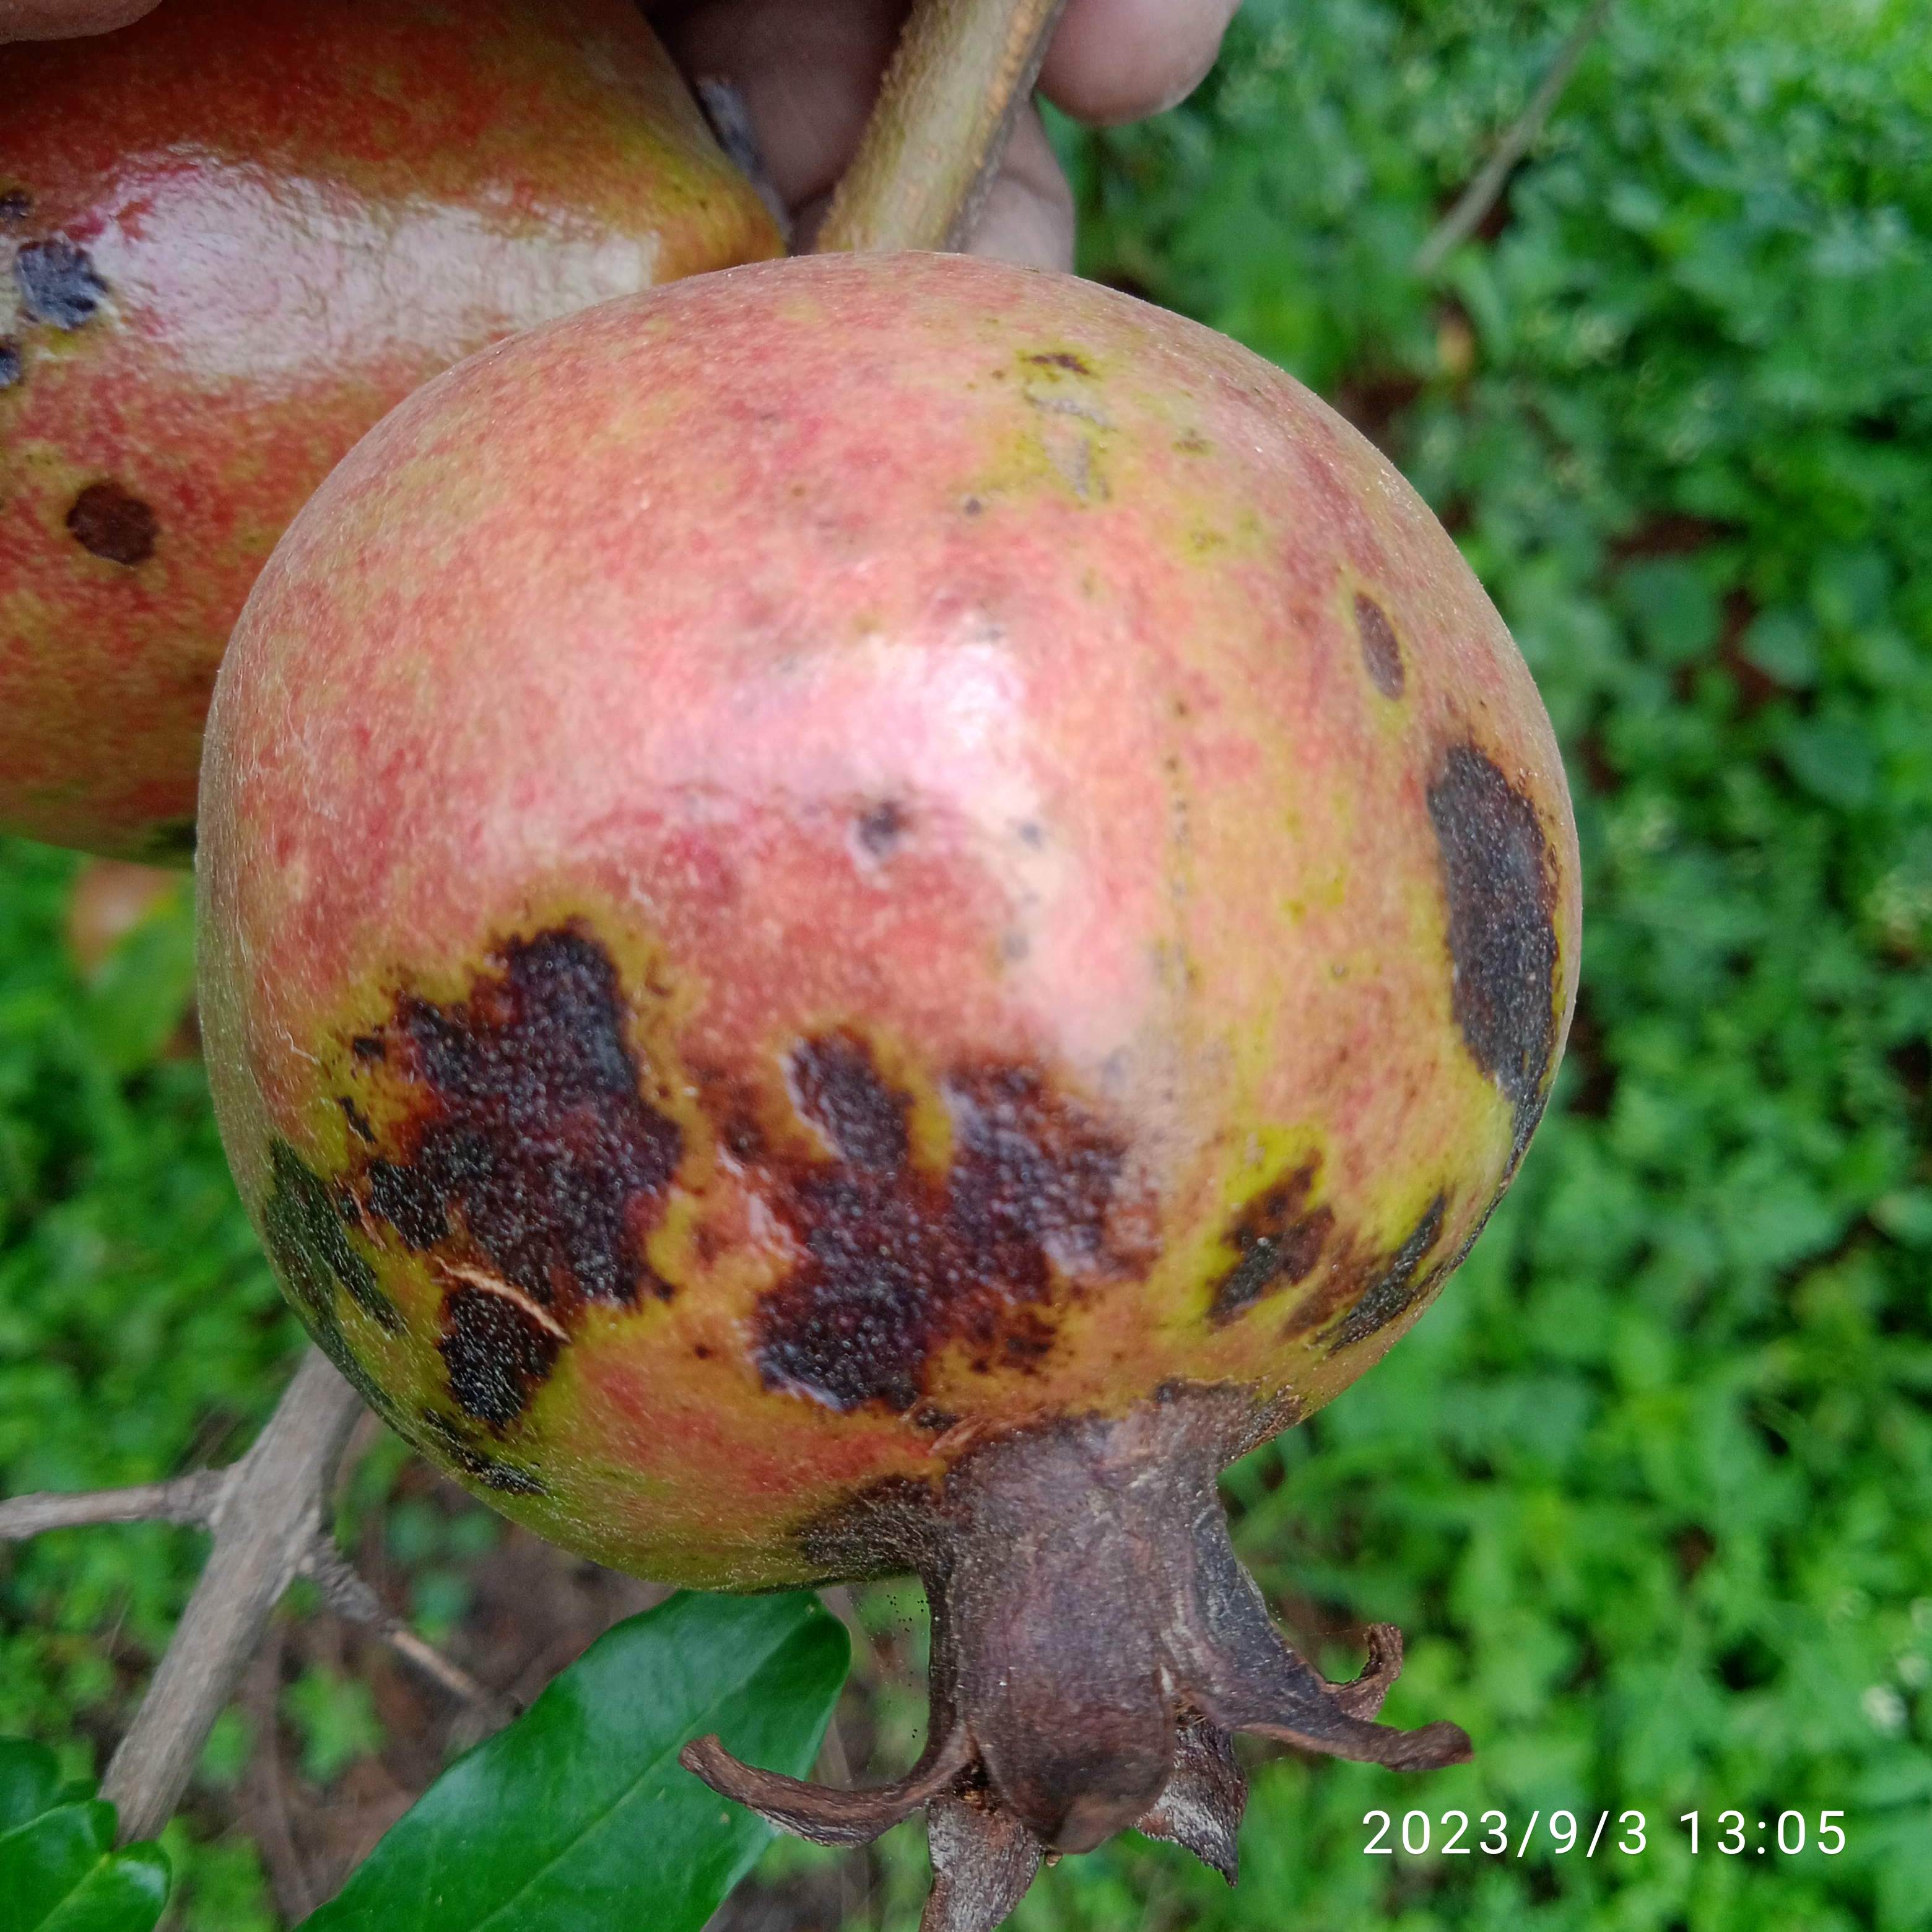
Label: Anthracnose